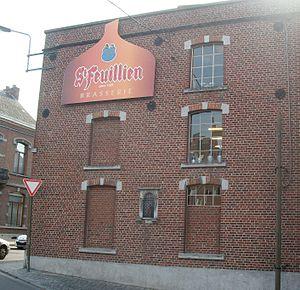
La Brasserie St-Feuillien parfois appelée Brasserie Friart est une entreprise familiale belge située dans le centre du Rœulx en province de Hainaut. Elle produit plusieurs bières parmi lesquelles la St Feuillien.